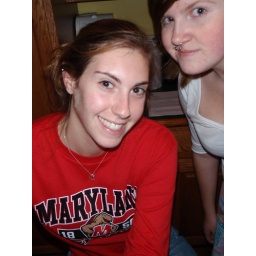
hooray i missed her, i was so excited to see her i ran over to her house in my hello kitty pjs